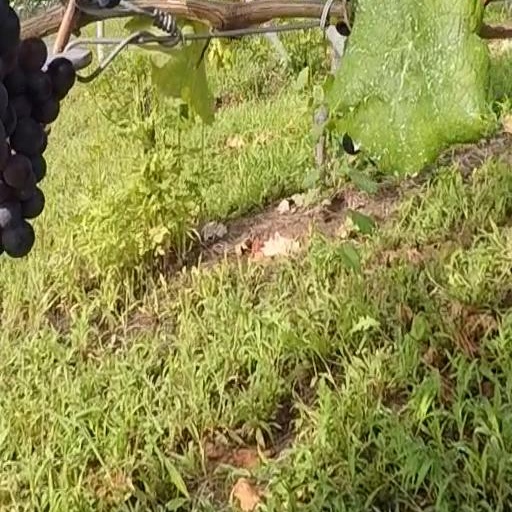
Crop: grape